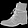
Label: Ankle boot